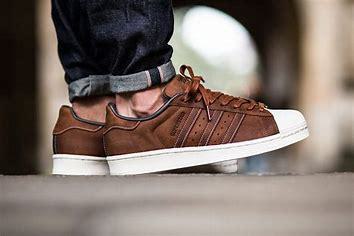
Brand: adidas
Model: Originals Superstar